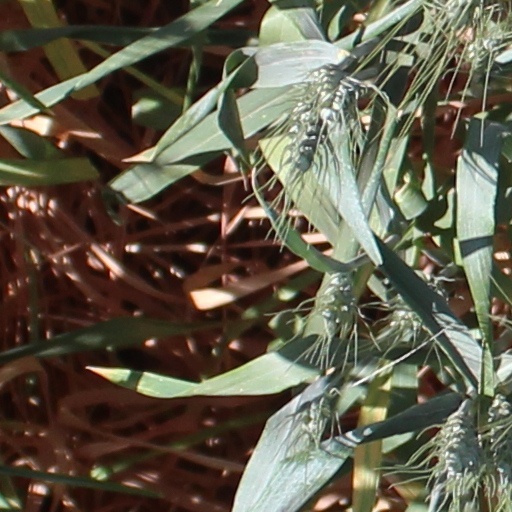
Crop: wheat